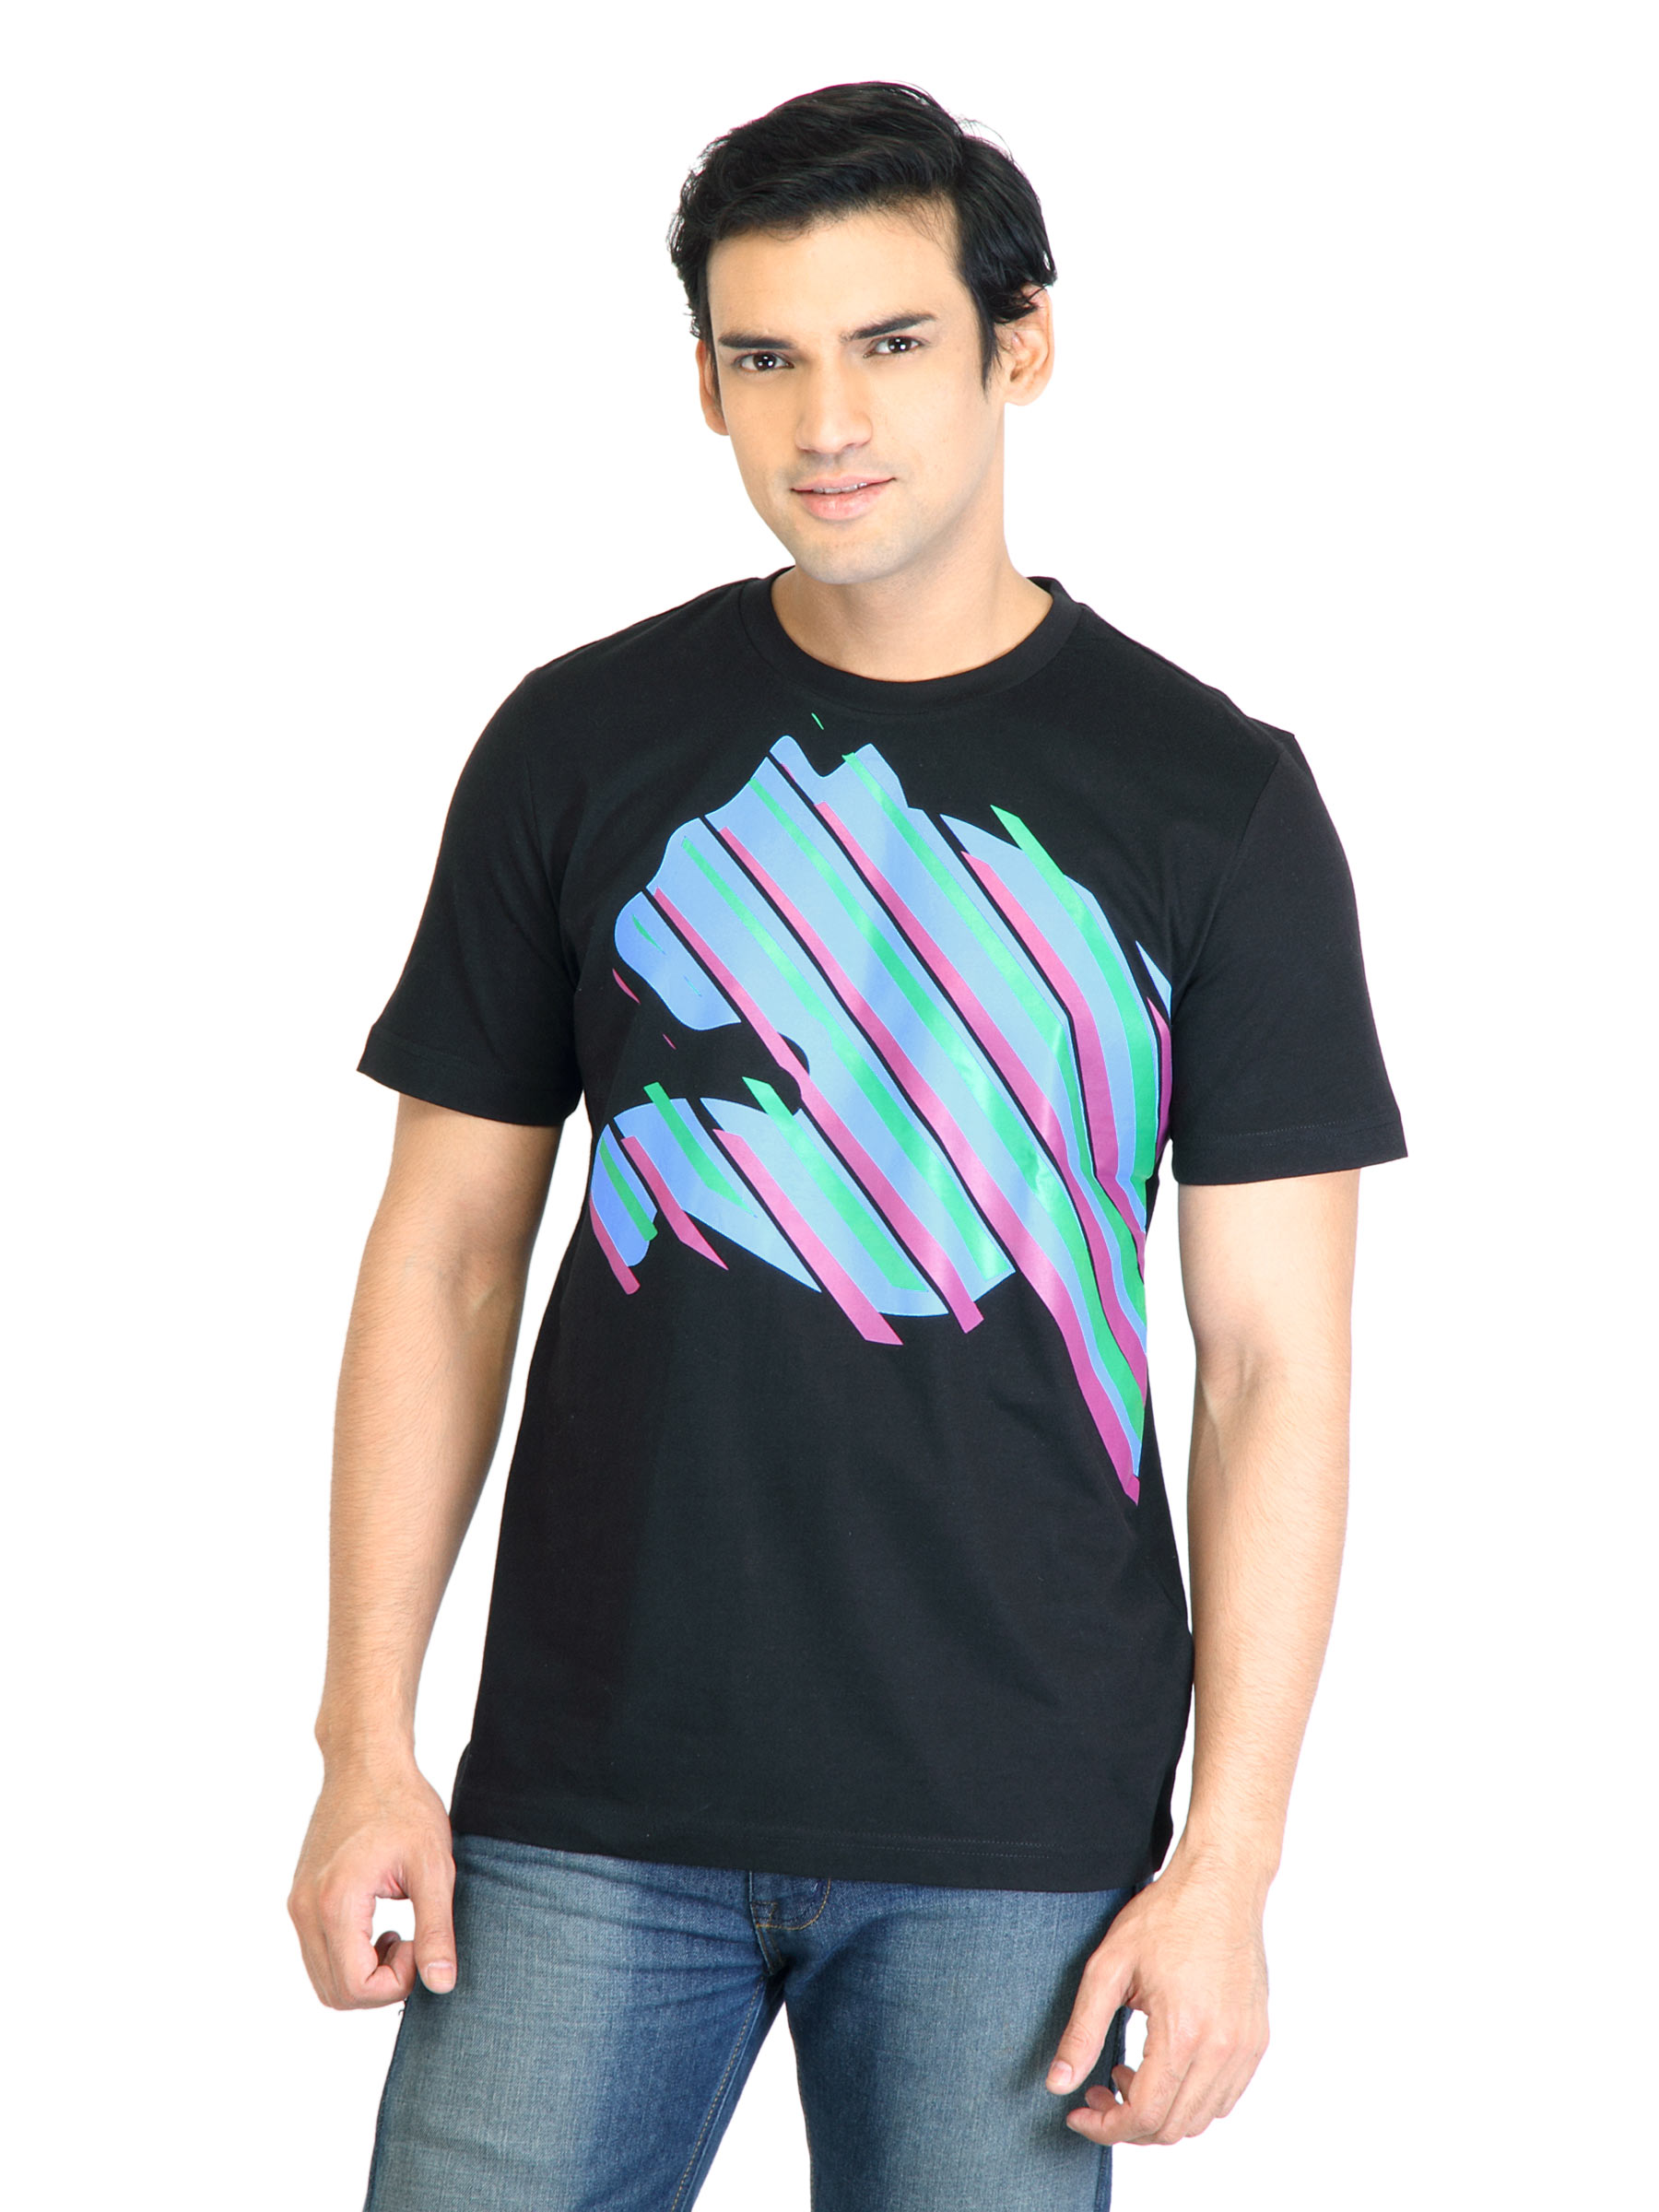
Puma Men Disect Black TShirt
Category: Apparel / Topwear / Tshirts
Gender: Men
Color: Black
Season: Fall 2011
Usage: Casual